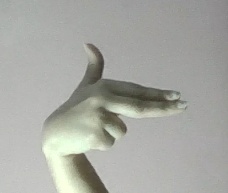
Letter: ghain